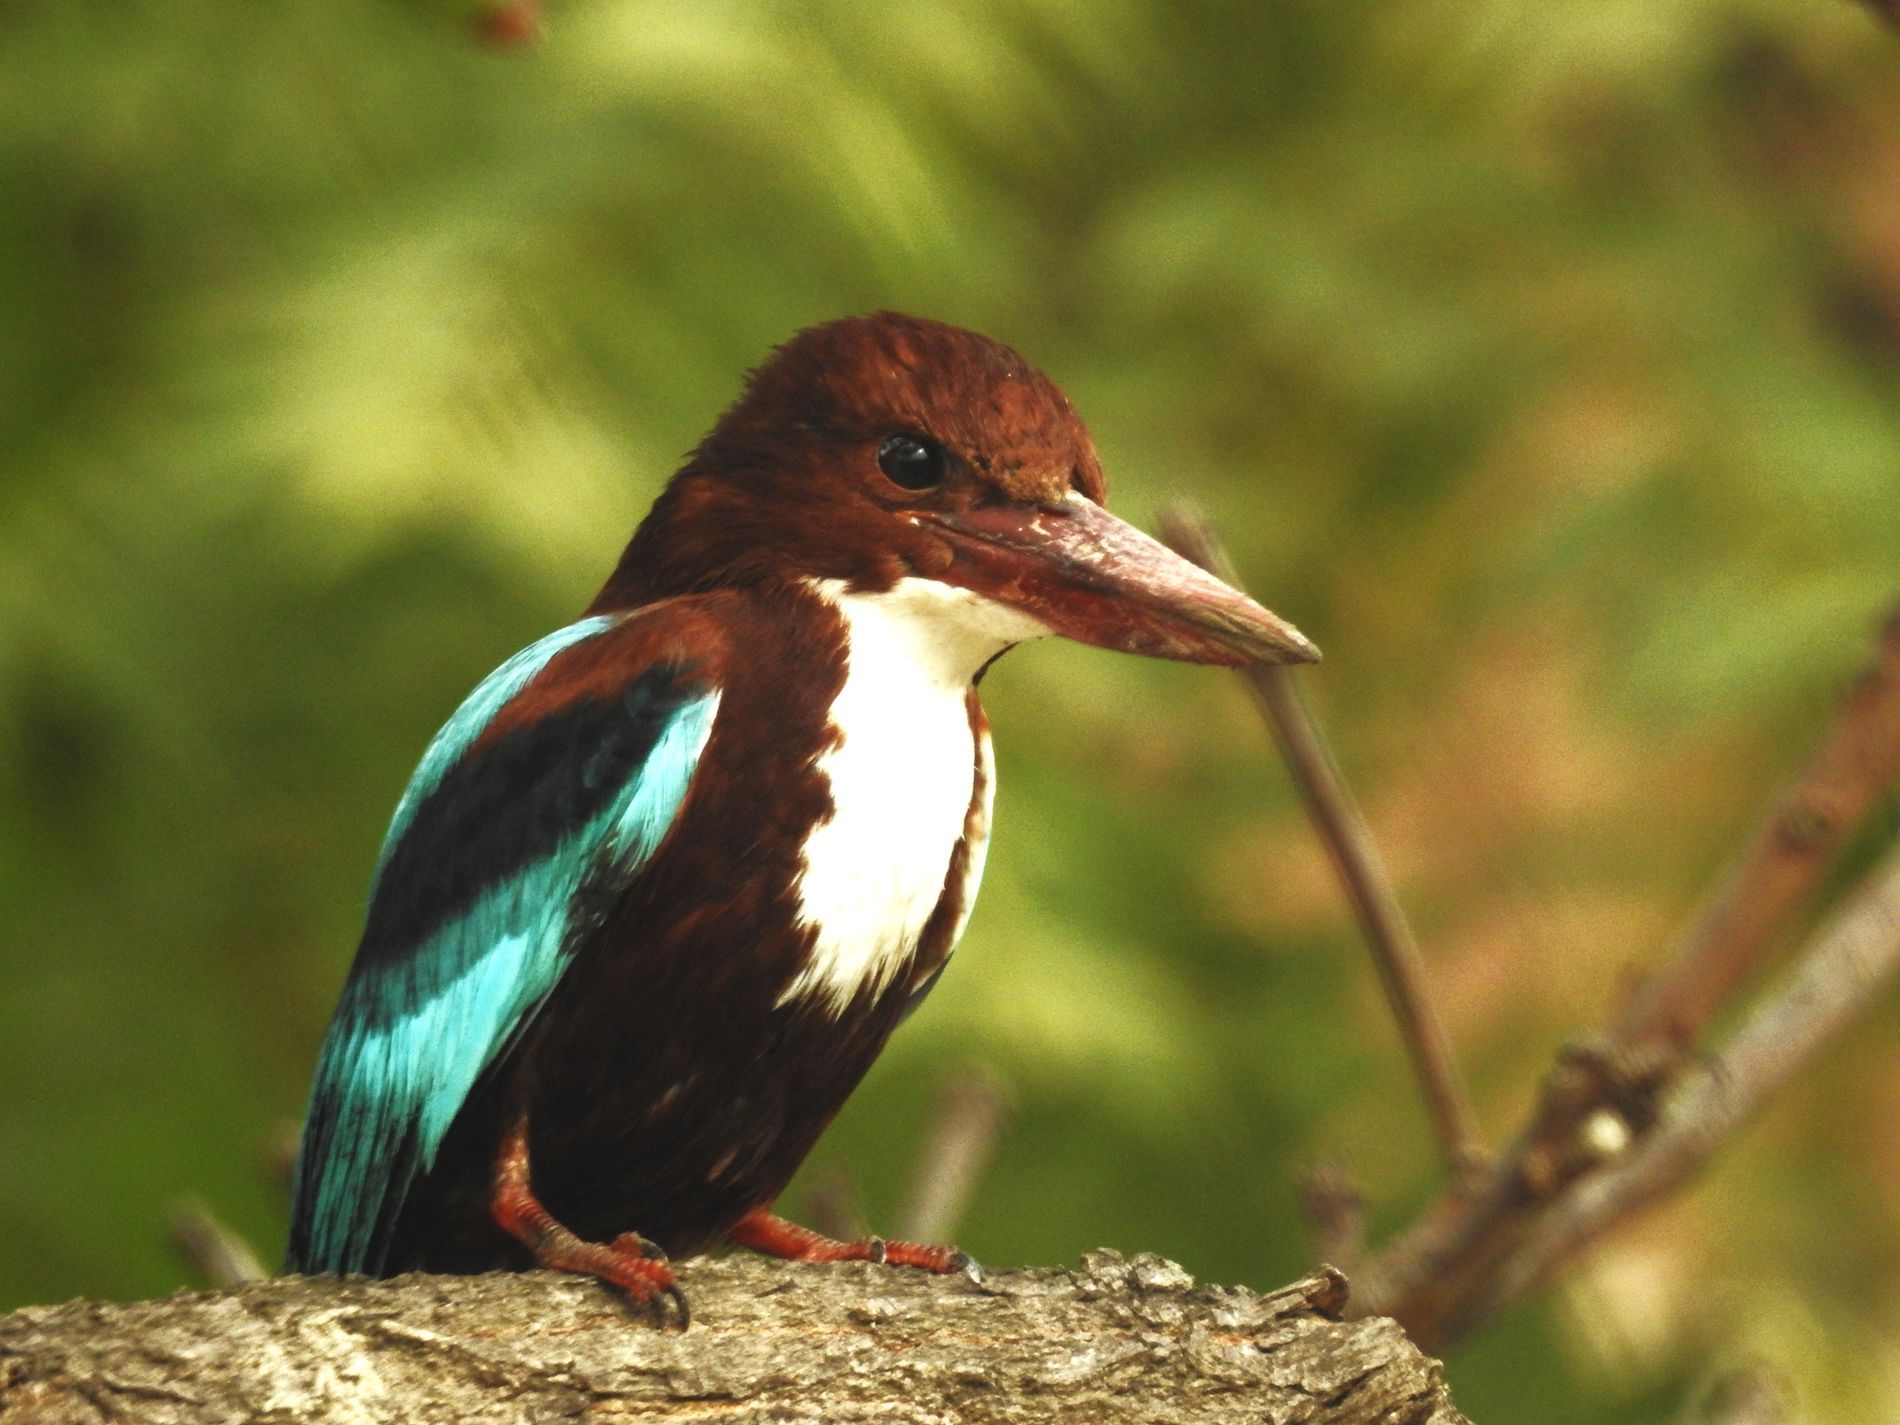
kingfisher bird
A vibrant white-throated kingfisher perches on a rough tree branch, showcasing its striking blue wings, brown head, and sharp beak.
Filmed close-up, the kingfisher sits on a twisted branch, eyes alert and observant. The blurred green leaves in the background provide an earthy, naturalistic atmosphere. The deep browns, rich blues, and soft greens in the shot enhance the warm, calm mood. The camera is at a slightly low angle, emphasizing the bird's elegance and presence.
Labels: Animal, Beak, Bird, Bee Eater, Jay, Finch, Branch, Blur Background
Camera: NIKON COOLPIX P900
Aperture: F6.3
Exposure: 1/200 sec
ISO: 400
Focal length: 321.0 mm